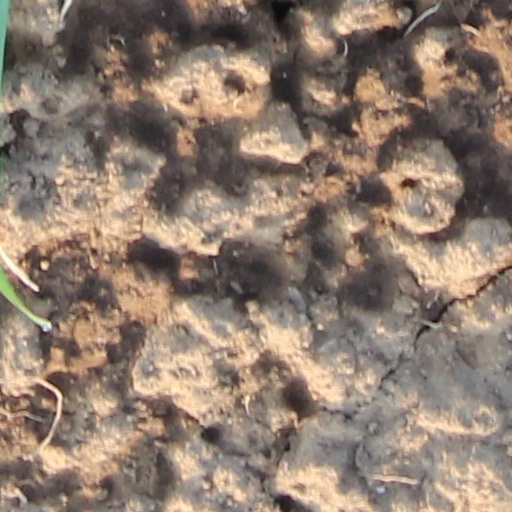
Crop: wheat